Viva Drag Vegas

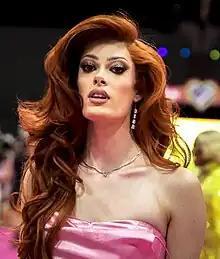
Gigi Goode ("pictured in 2022") wins the mini-challenge and main challenge

Gigi Goode wins the mini-challenge, which has contestants design headdresses.